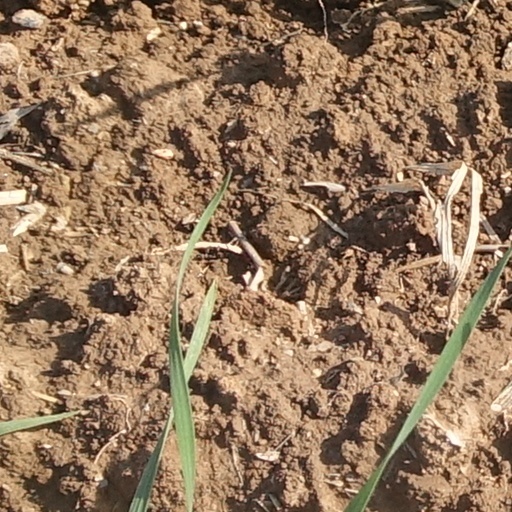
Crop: wheat